Ólafur Ragnar Grímsson

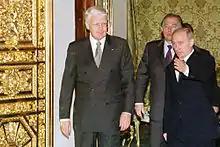
Ólafur with President of Russia Vladimir Putin at the Kremlin on 19 April 2002

In the 1996 presidential election, he was elected with 41.4% of the votes cast.